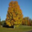
Label: maple_tree